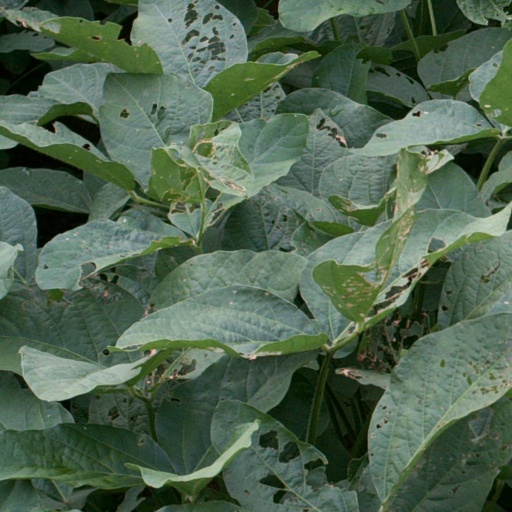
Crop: soybean